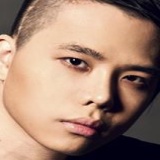
ca sĩ Trịnh Thăng Bình